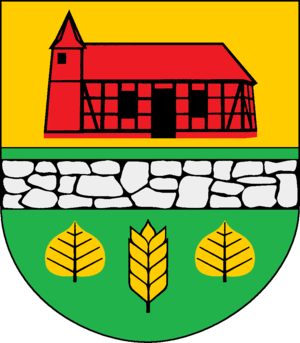
Worth
Coat of arms of Worth
Worth er en kommune i det nordlige Tyskland, beliggende i Amt Hohe Elbgeest under Kreis Herzogtum Lauenburg. Kreis Herzogtum Lauenburg ligger i delstaten Slesvig-Holsten.